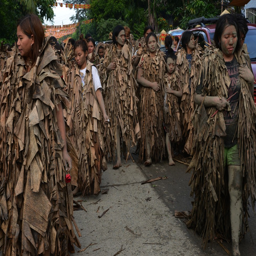
the mud people festival is also a provincial phenomenon , with many towns and villages celebrating .